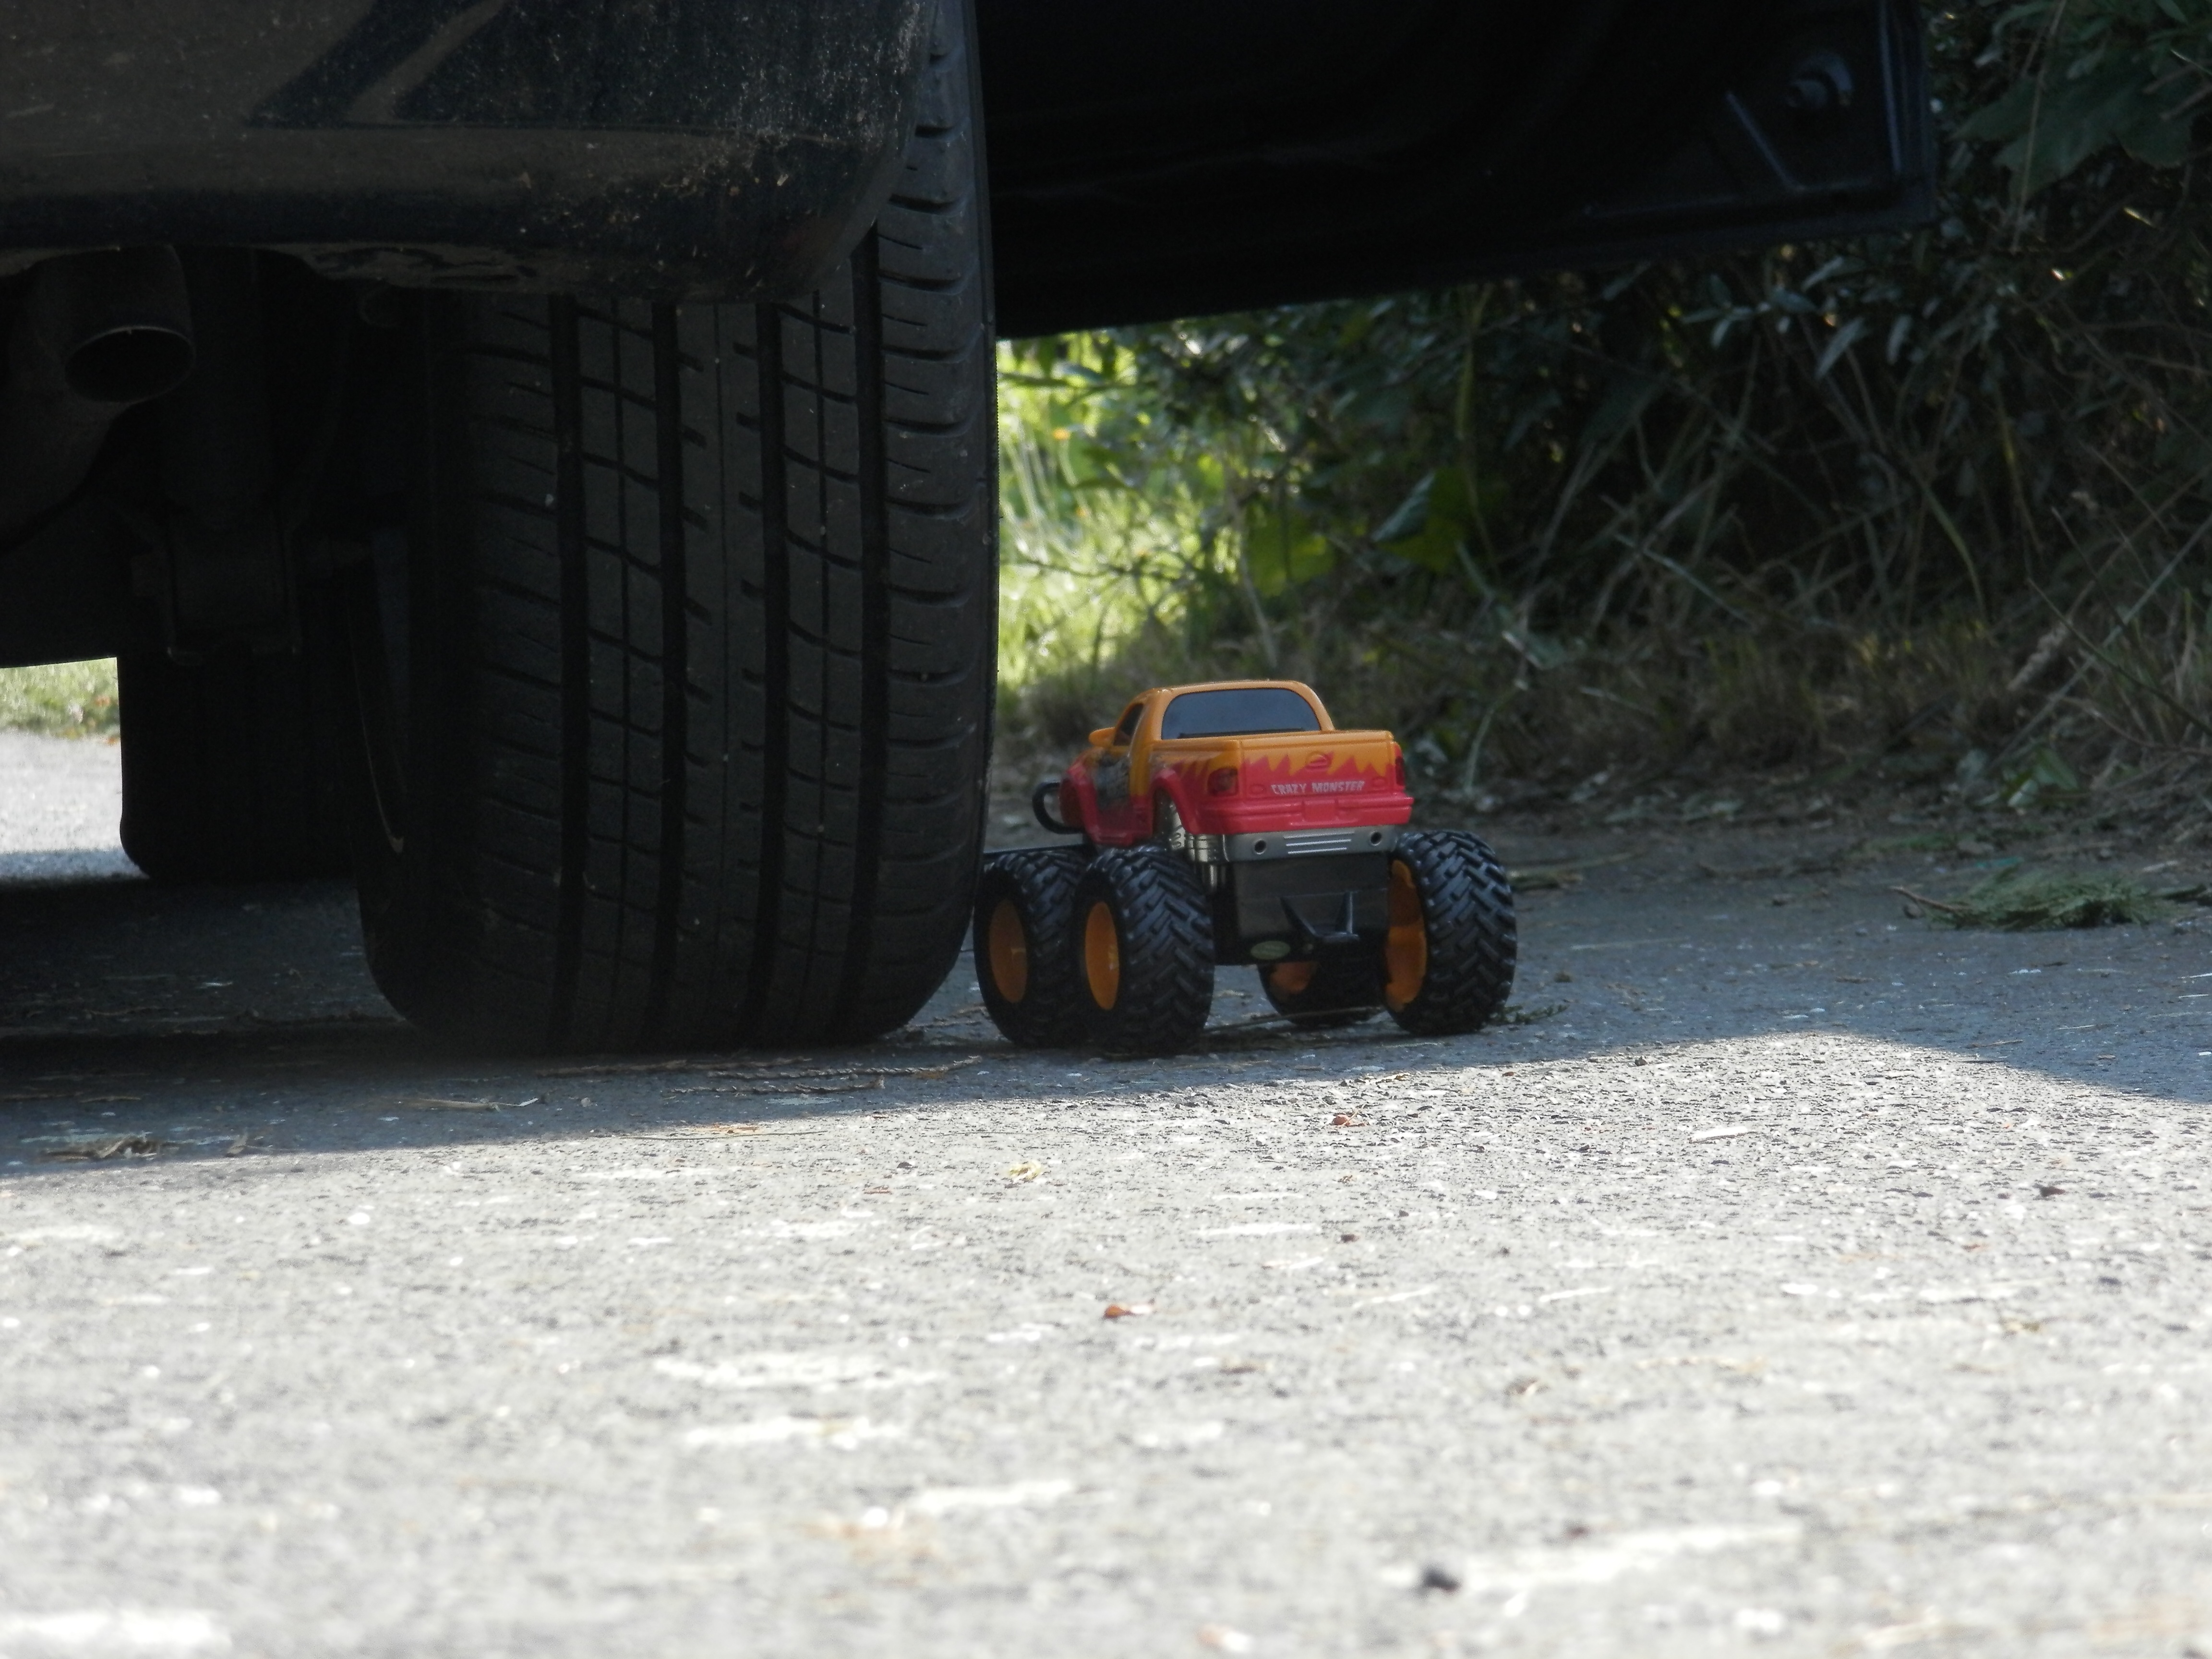
car, wheel, asphalt, vehicle, auto, tire, bumper, toy car, mature, automotive exterior, automotive tire, off roading